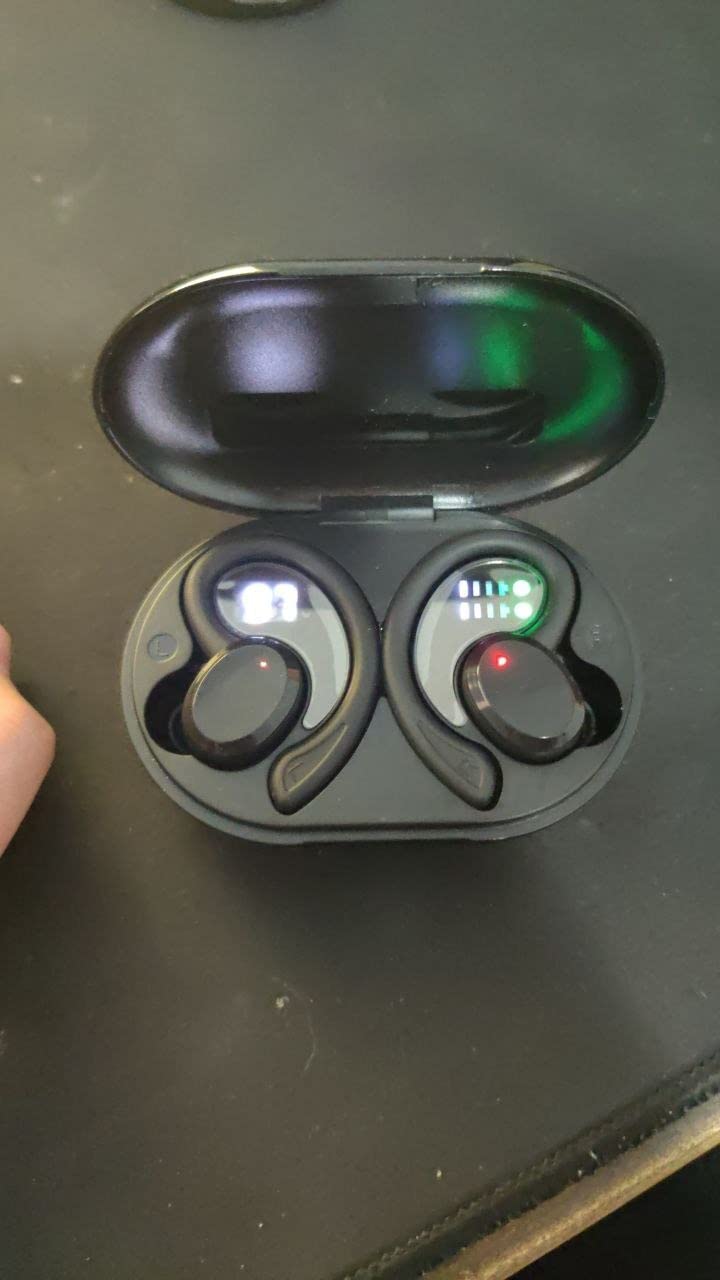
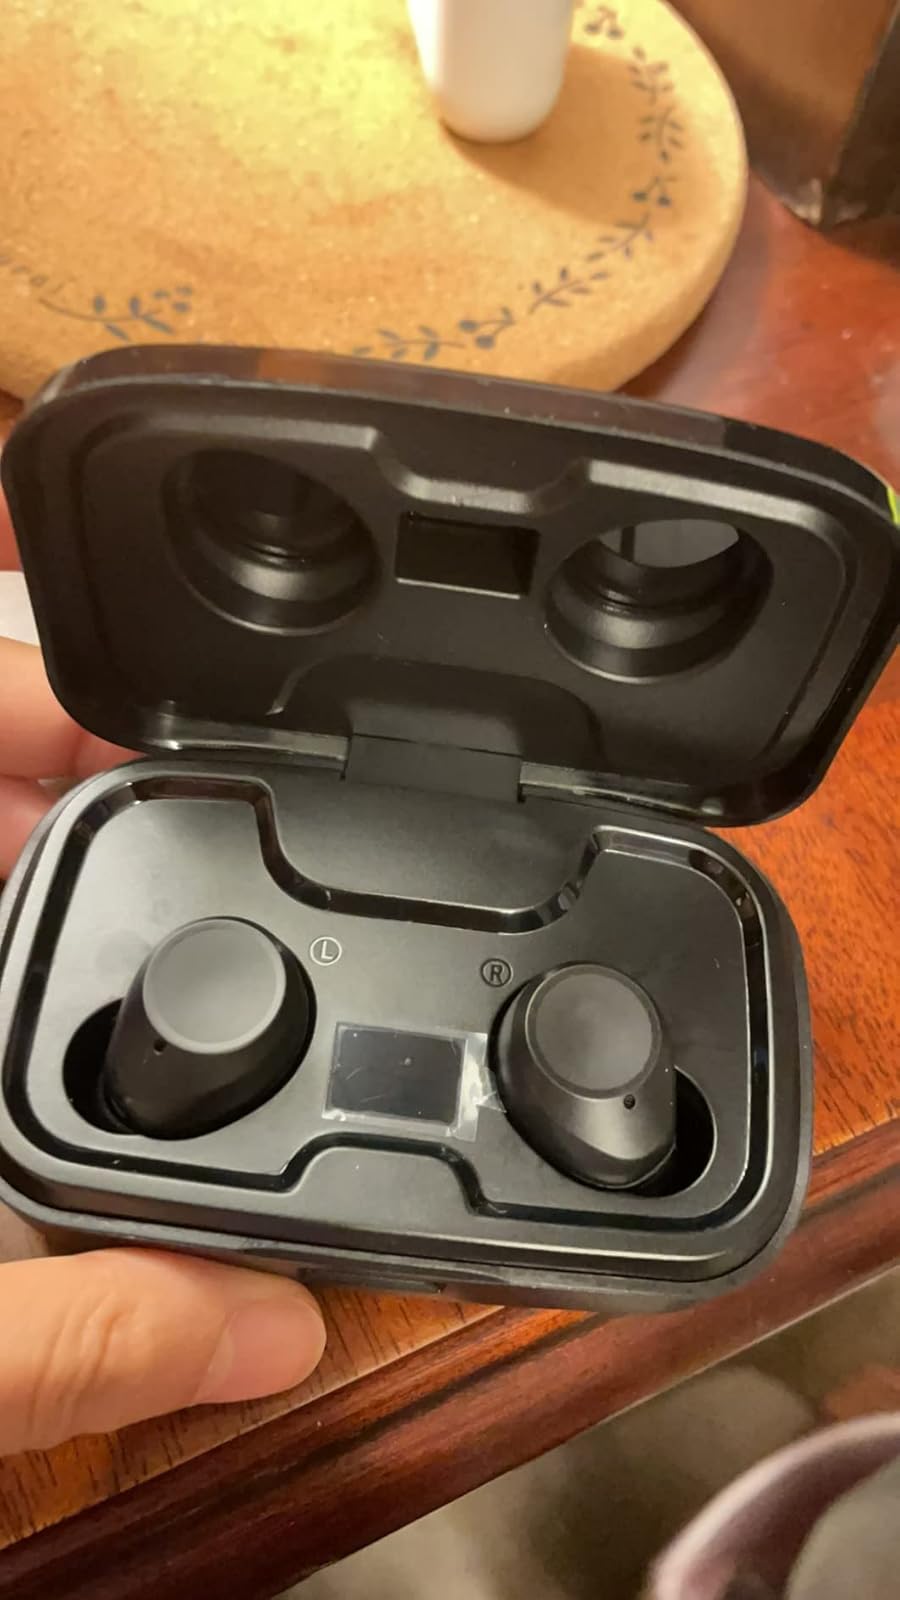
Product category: earbuds
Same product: no